Esteban Ocon

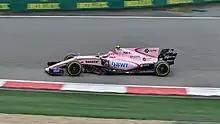
Ocon driving for Force India at the 2017 Chinese Grand Prix

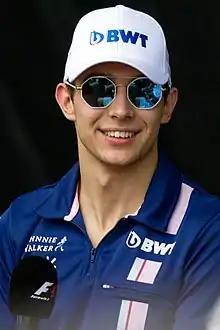
Ocon in 2017

On 10 November 2016, Force India announced that they had signed Ocon for the season as part of his multi-year contract with Mercedes, with Sergio Pérez as his new teammate. Ocon scored his first Formula One point in his first race for Force India at the , and scored points at the next four races including fifth place at the .